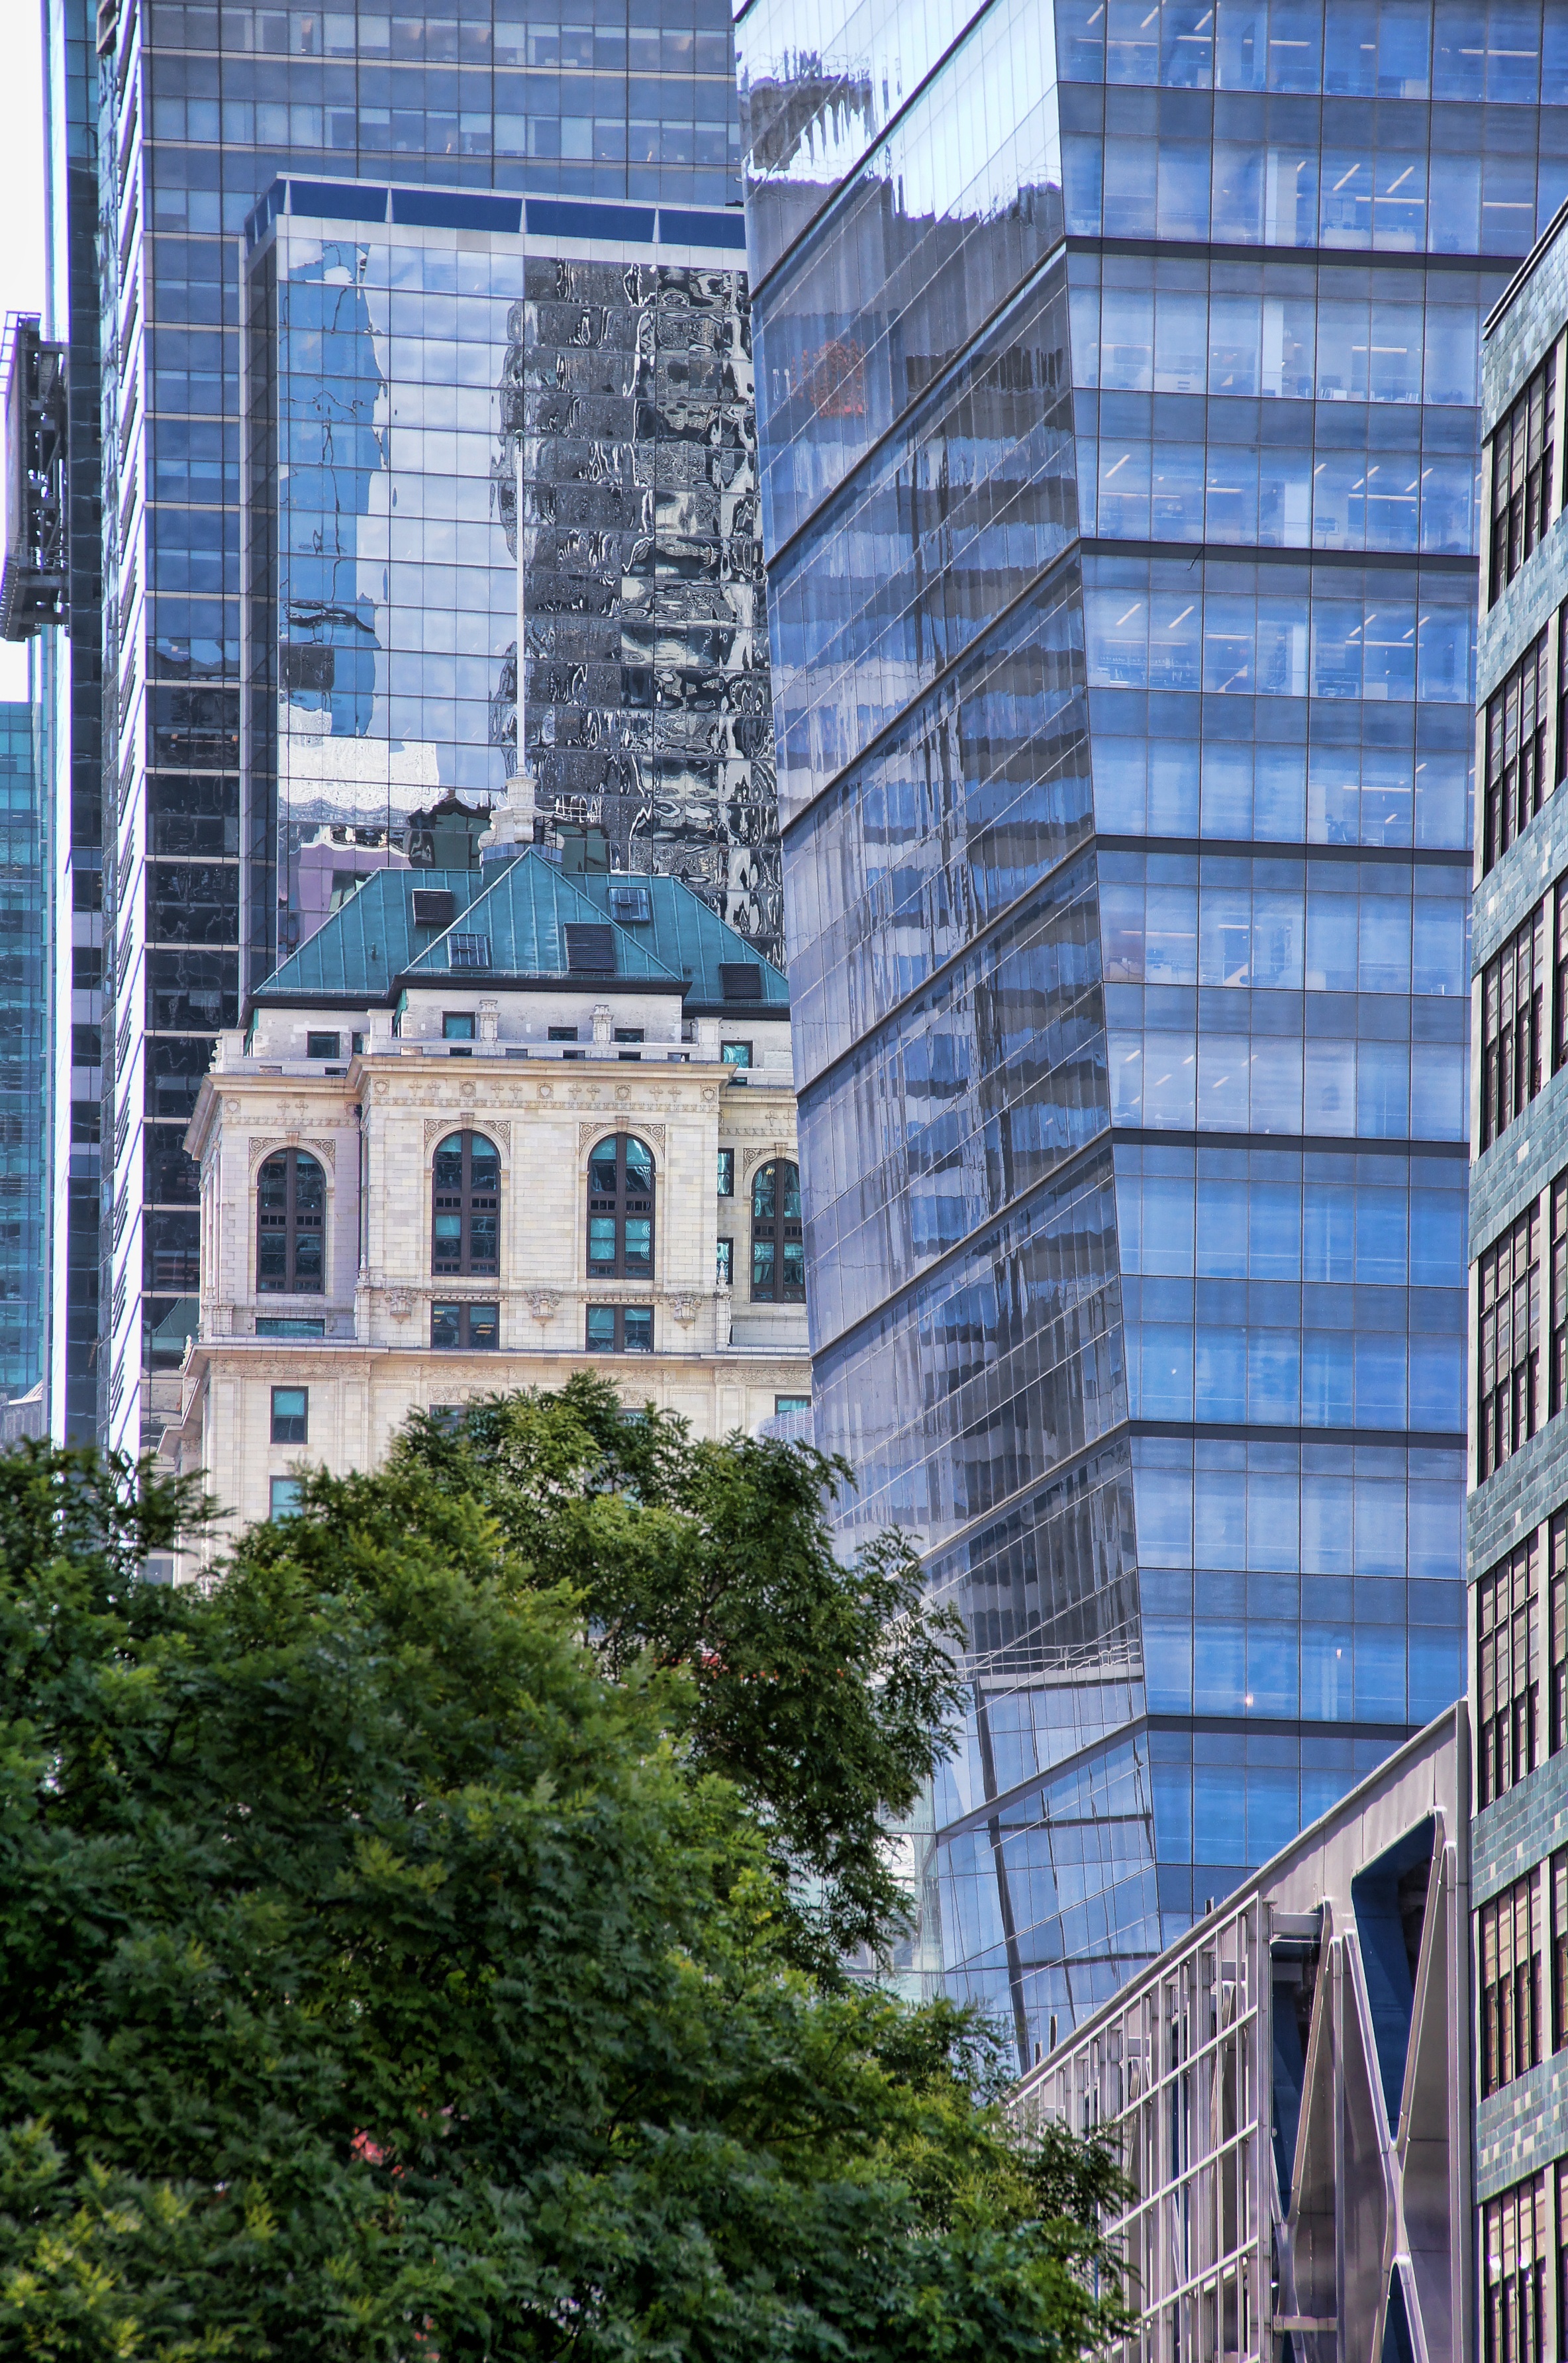
architecture, skyline, house, window, glass, building, city, skyscraper, new york, manhattan, cityscape, downtown, tower, america, landmark, facade, apartment, tower block, headquarters, mirroring, metropolis, condominium, neighbourhood, big apple, urban area, residential area, human settlement, metropolitan area